George Dollond

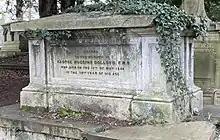
Grave of George Dolland in West Norwood Cemetery

He was born in London, the nephew of the famous optician Peter Dollond. He was the son of John Dollond's daughter, Susan (or Susanne) (1728–1798) who married William Huggins. His father died when he was a child. When George Huggins went into partnership with Peter Dollond in 1805, he changed his name by licence to Dollond.